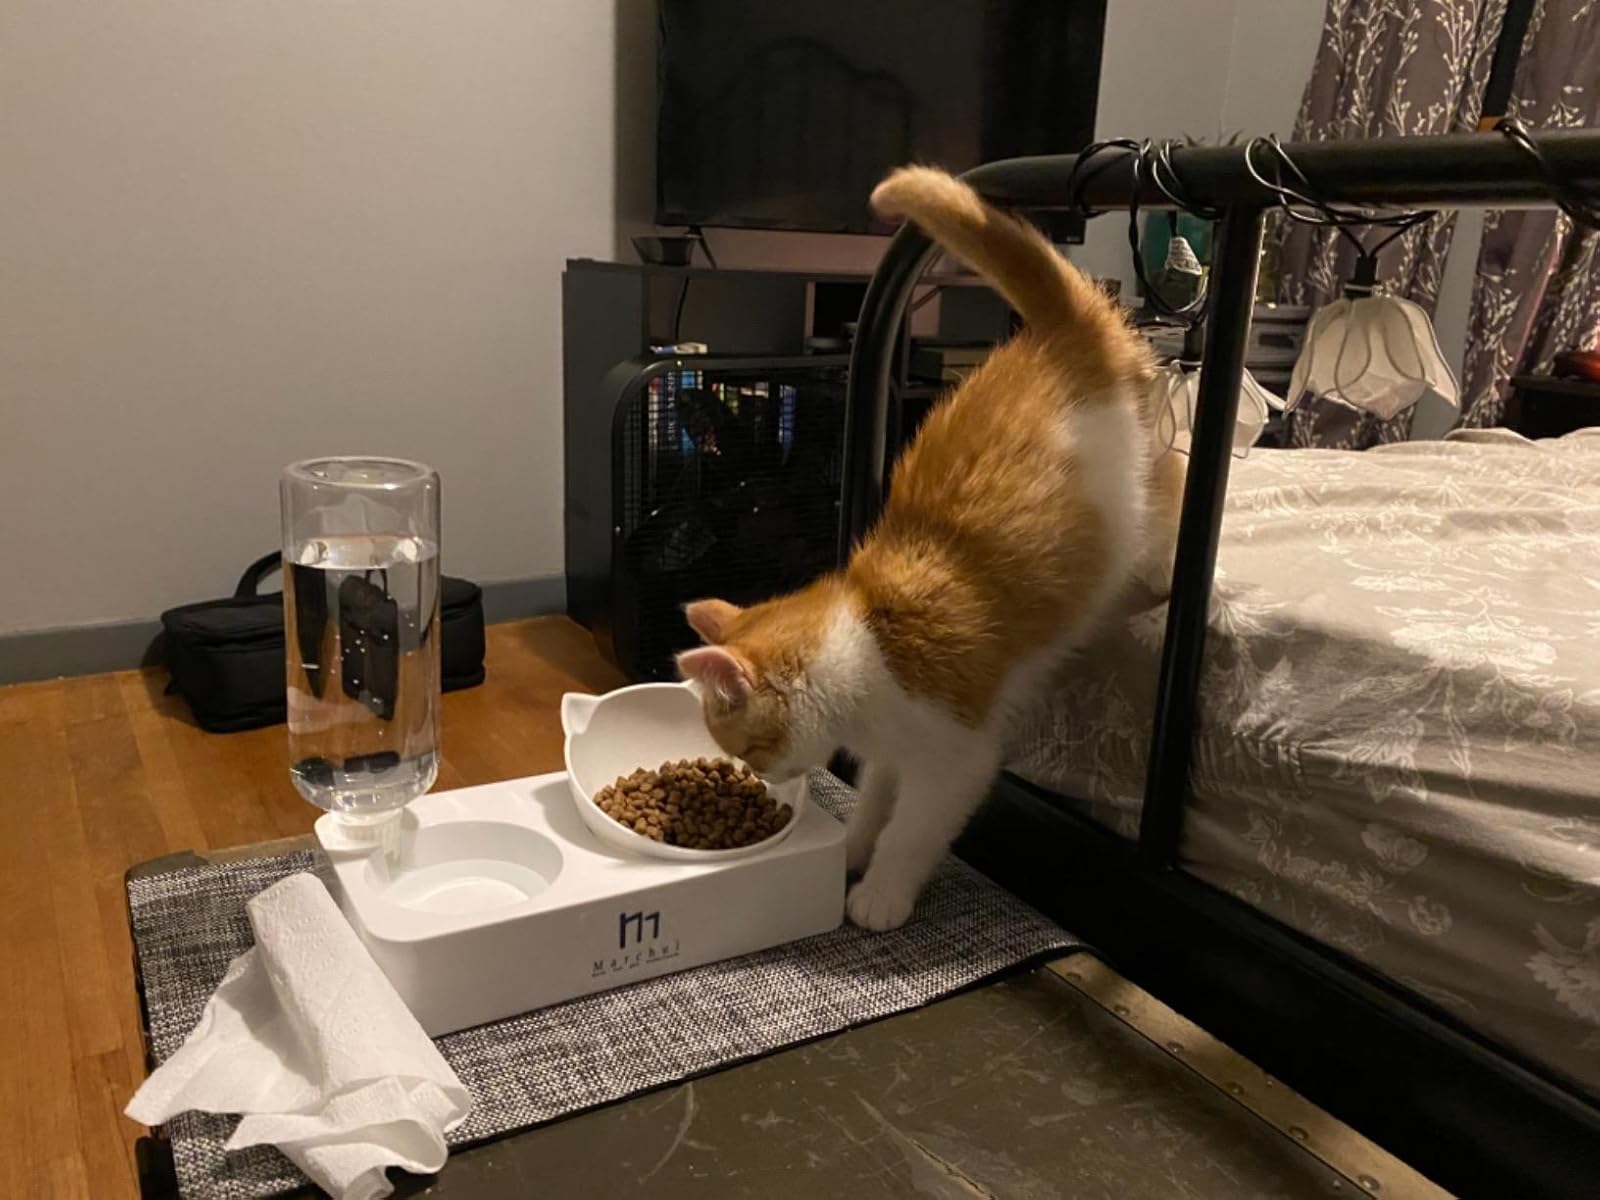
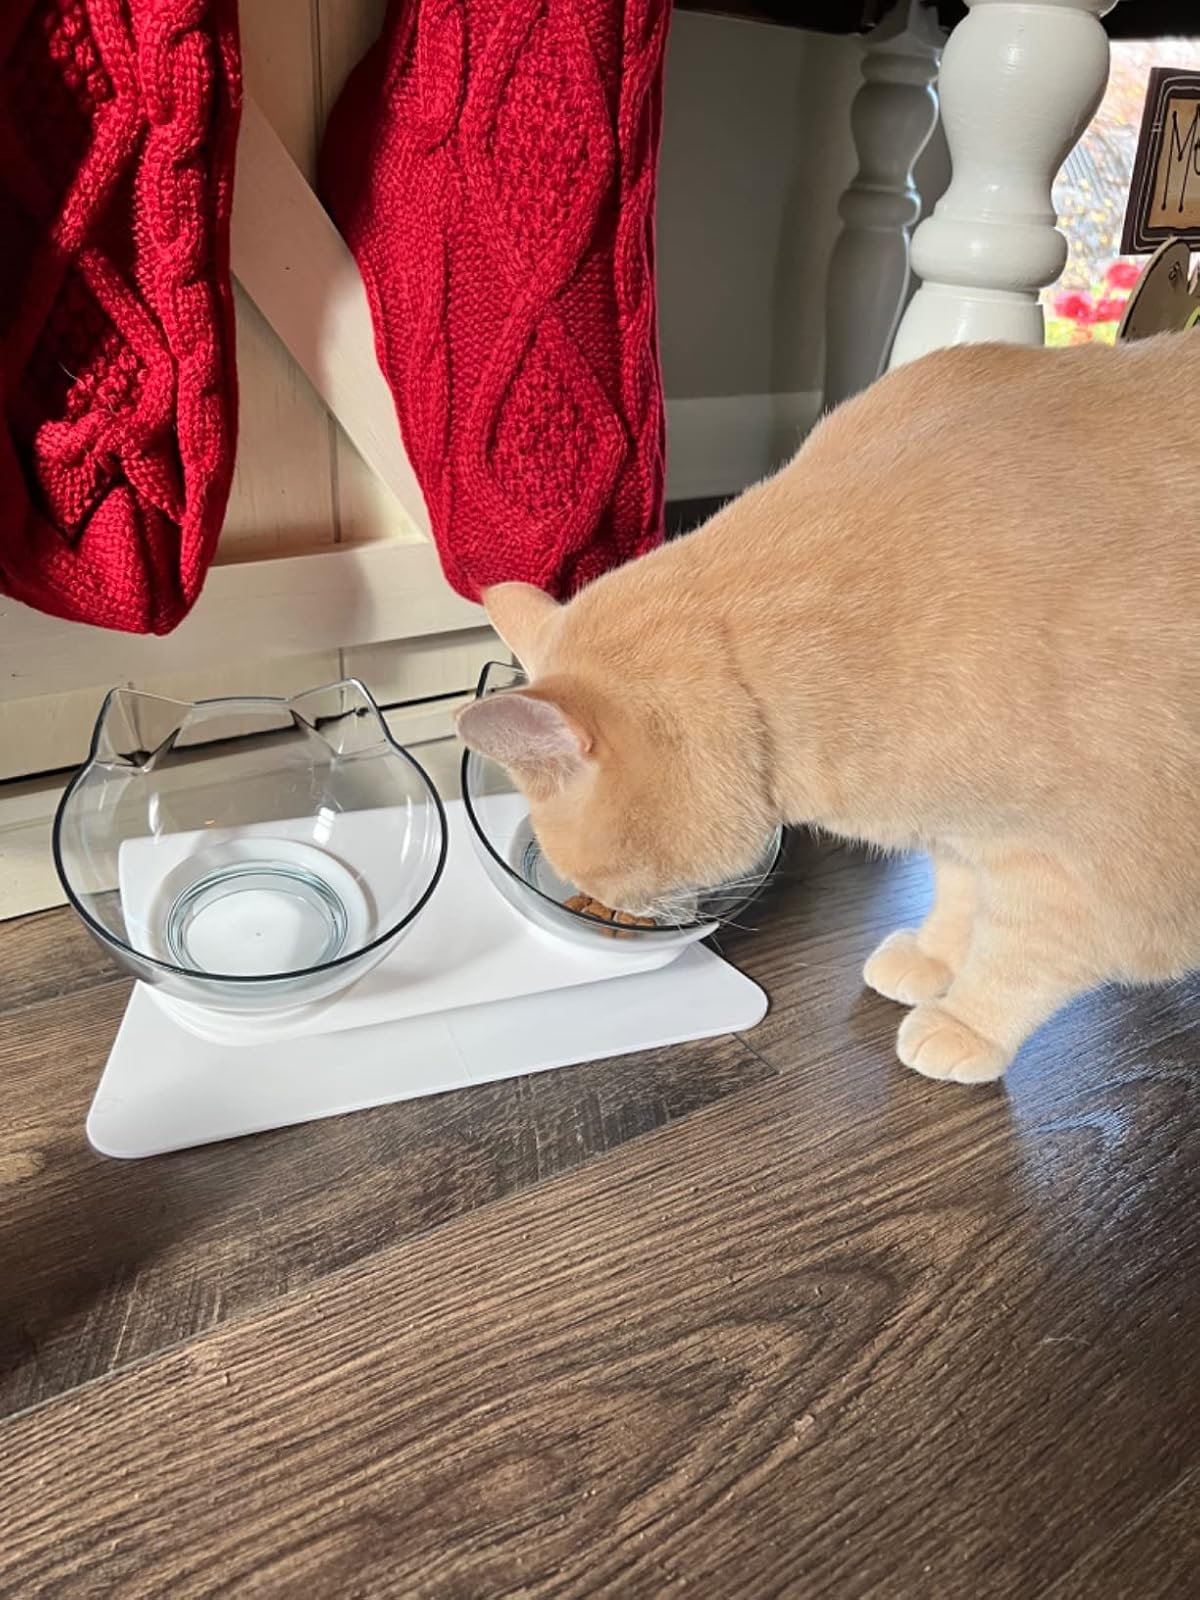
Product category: items_bowl
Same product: no